University of Central Punjab

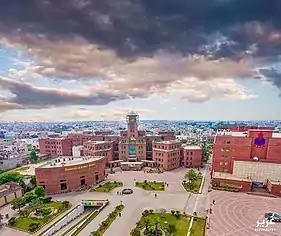

The University of Central Punjab (Urdu: "یونیورسٹی آف سنٹرل پنجاب") or UCP is a private university located on Khayaban-e-Jinnah Road, Lahore, Punjab, Pakistan.